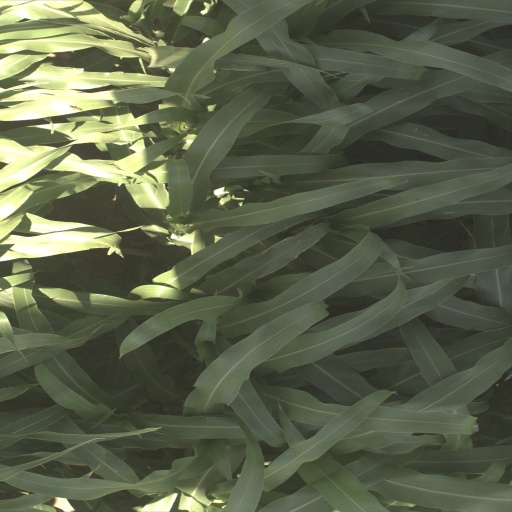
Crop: sorghum